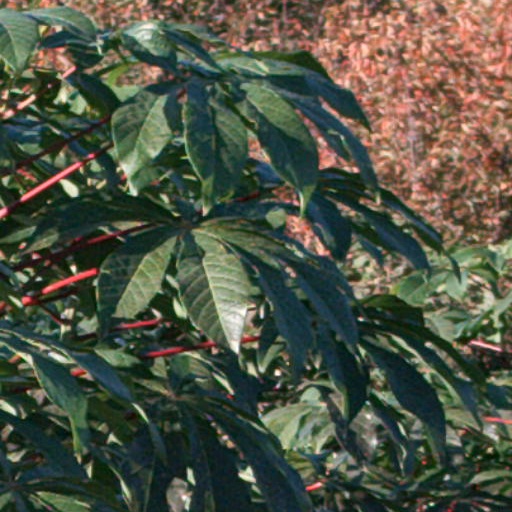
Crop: cassava